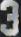
Number: 3